Mitch Greenlick

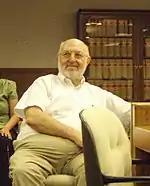
Greenlick in 2008

Greenlick was born in 1935 in Detroit, Michigan, into a Jewish family. He attended McCarroll Elementary School and graduated from Central High School in 1952.